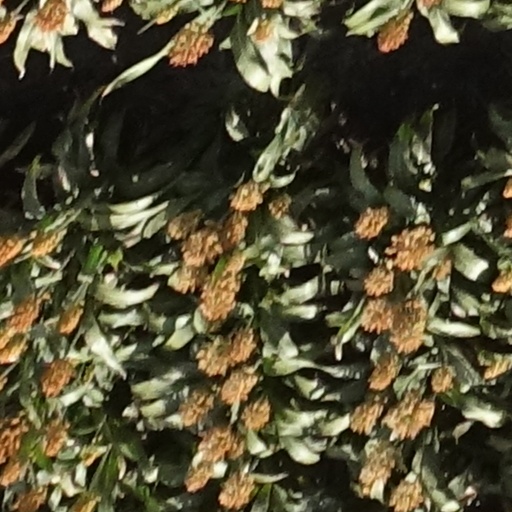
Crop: sorghum